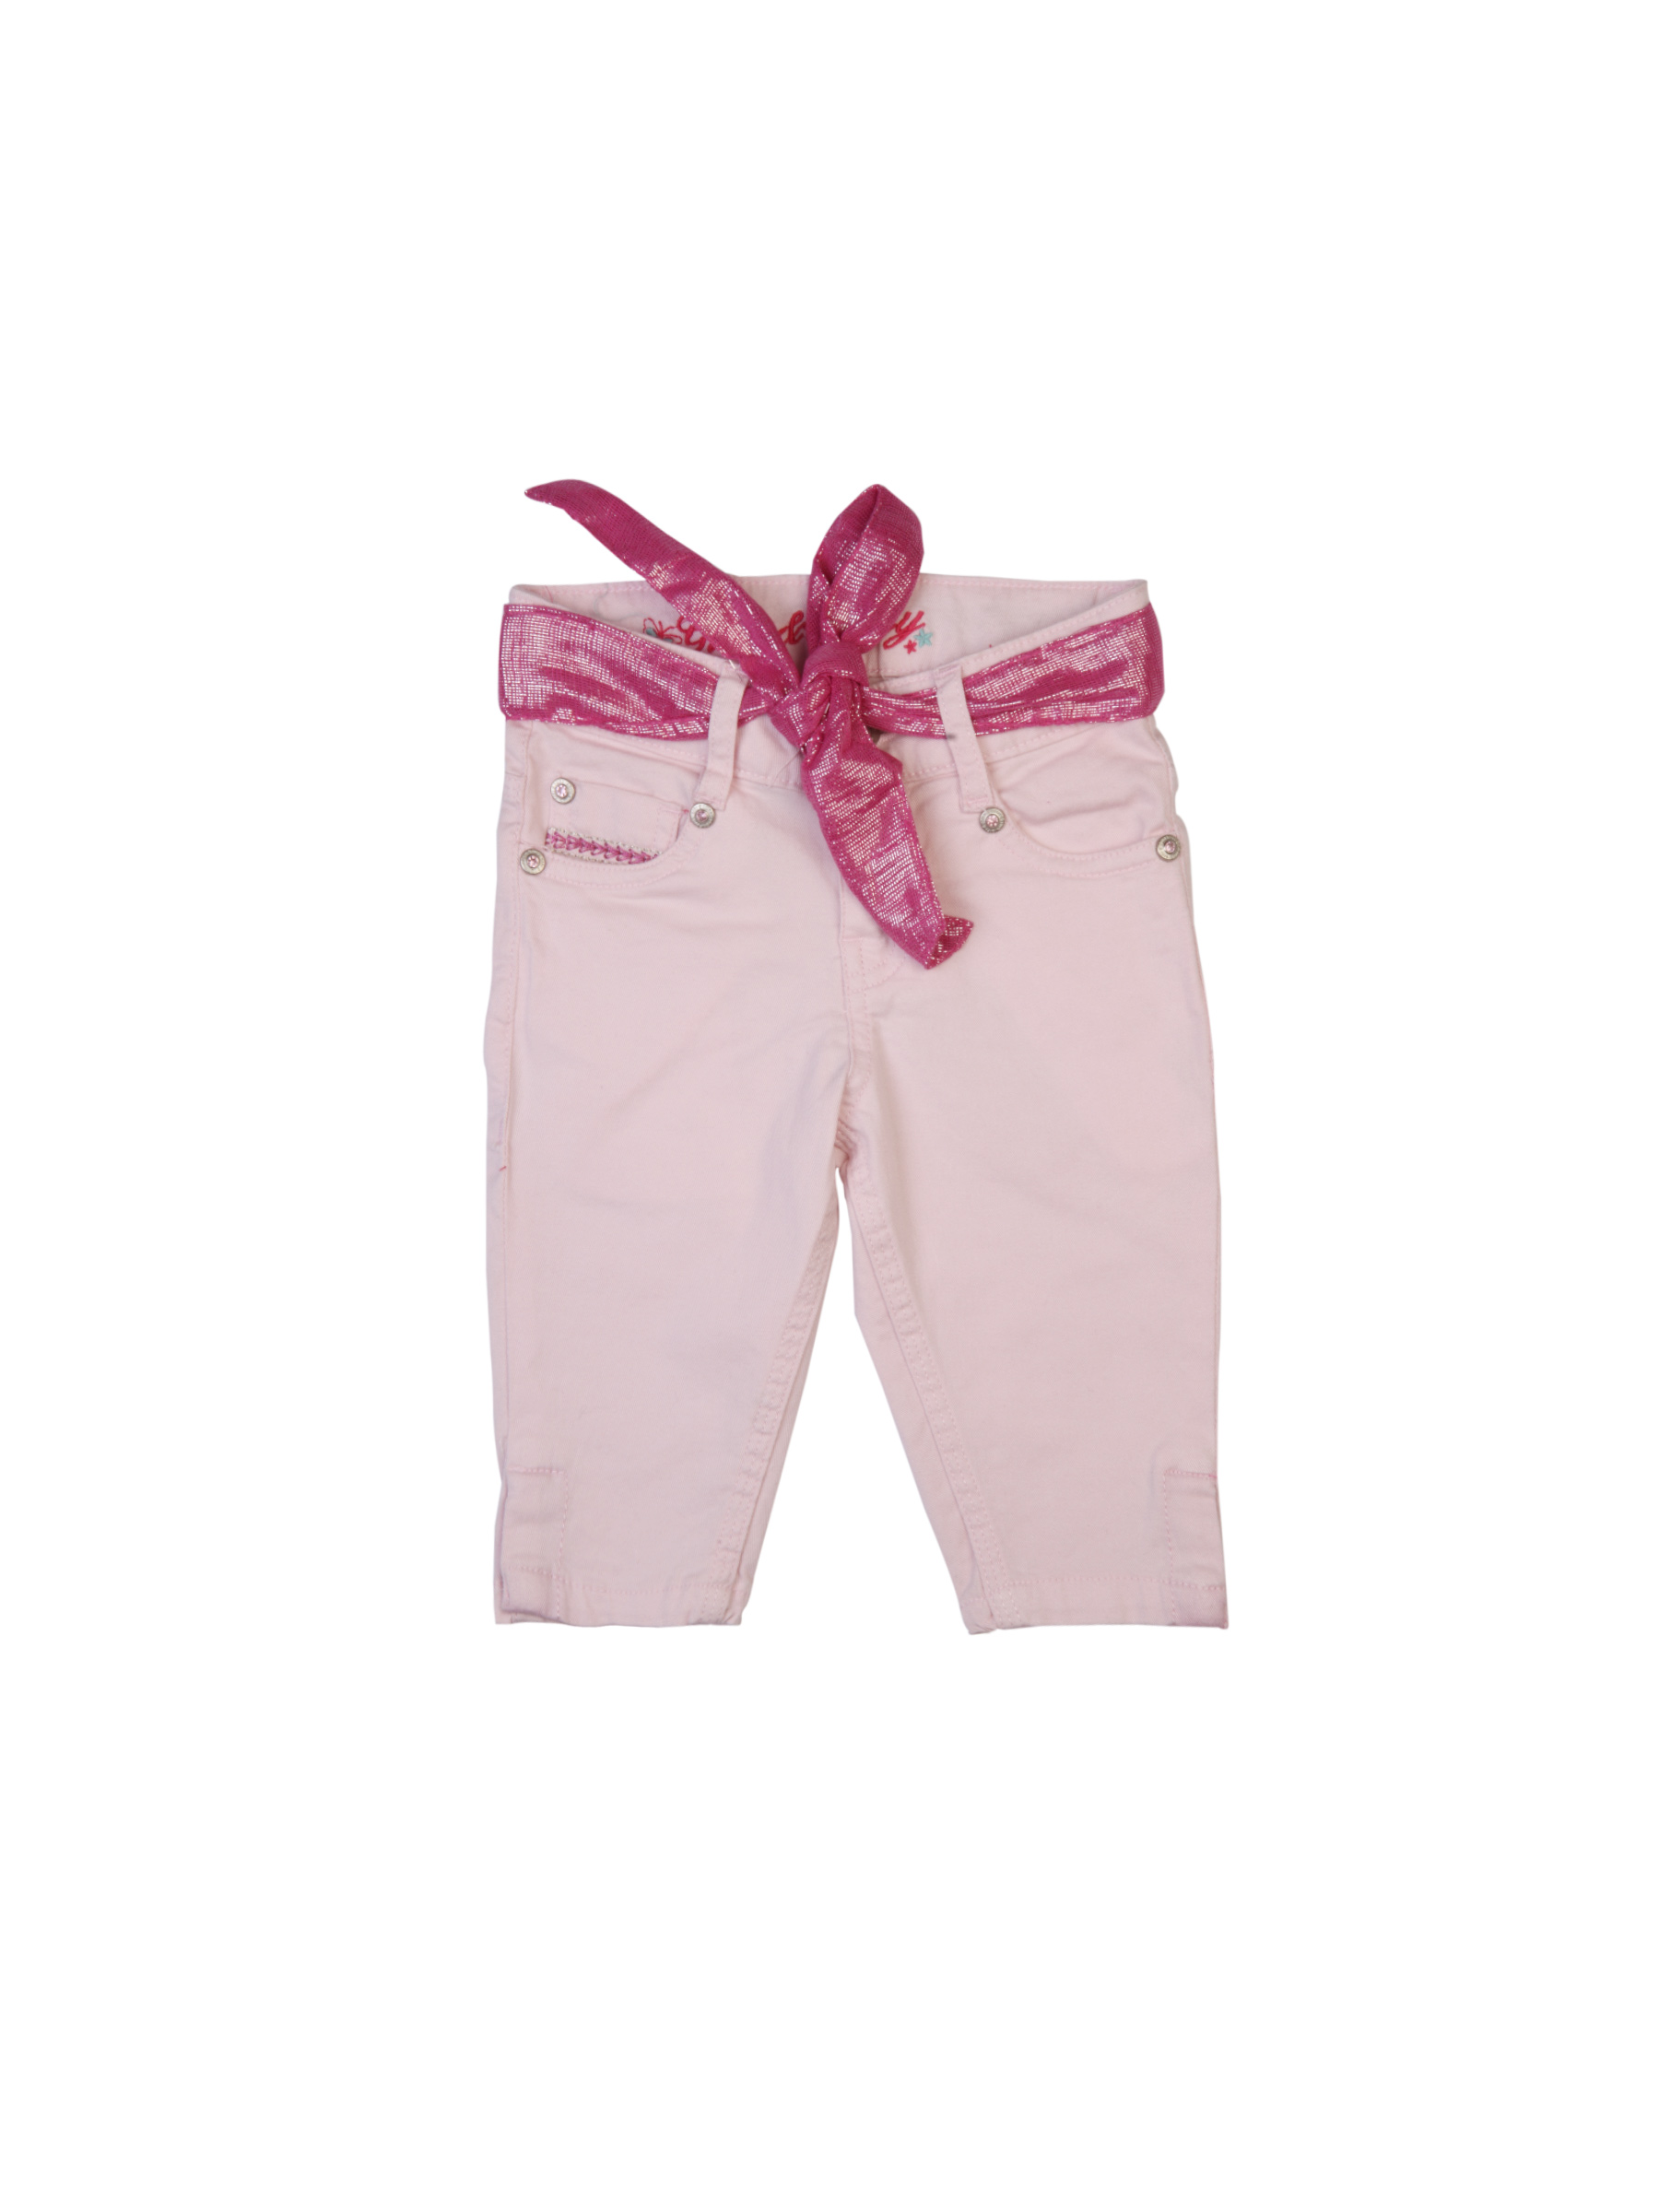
Gini and Jony Girls Fixed Weast Pink Capris
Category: Apparel / Bottomwear / Capris
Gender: Girls
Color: Pink
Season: Summer 2012
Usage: Casual